Jagiellonian dynasty

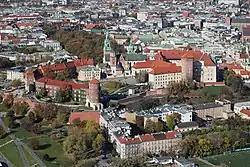
Wawel Hill, the castle and the cathedral

From the outset of his reign, Sigismund II came into collision with the country's nobility, who had already begun curtailing the power of the great families. The ostensible cause of the nobility's animosity to the King was his second marriage, secretly contracted before his accession to the throne, with (said to be beautiful) Lithuanian Calvinist, Barbara Radziwiłł, daughter of Hetman Jerzy Radziwiłł. The secret marriage was strongly opposed by his mother Bona and by the magnates of the Crown. Sigismund II, who took over the reign of the Kingdom of Poland after his father's Sigismund I death in 1548, overcame the resistance and had Barbara crowned in 1550; a few months later the new queen died. Sigismund II accompanied the funeral procession of Barbara from Kraków to Vilnius by personally going on foot through cities. Bona, estranged from her son returned to Italy in 1556, where she died soon afterwards.